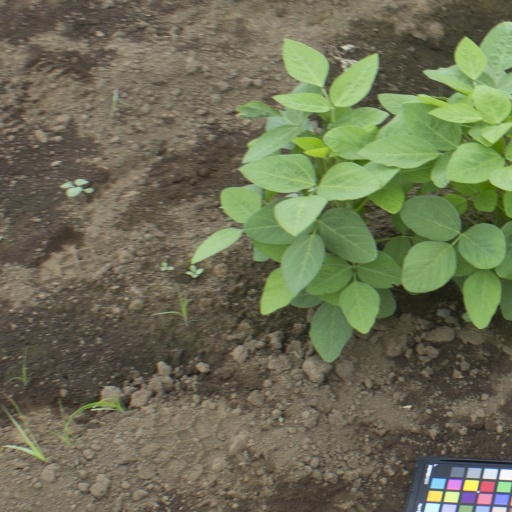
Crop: soybean